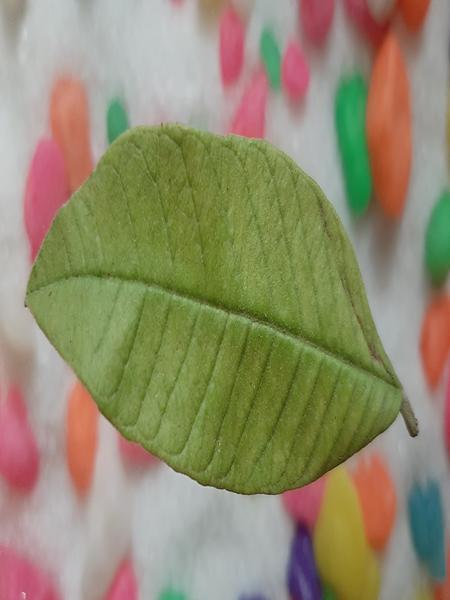
Plant: Guava